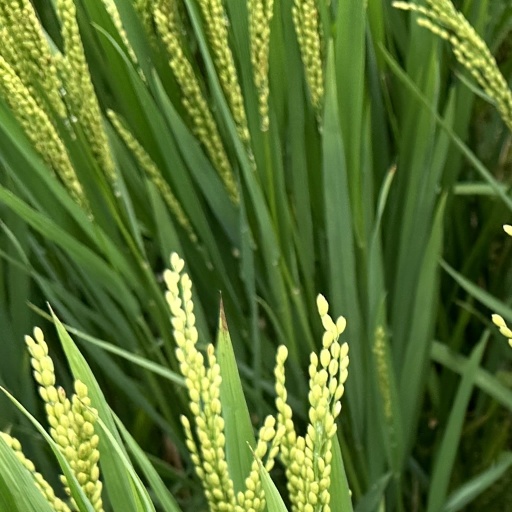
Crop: rice